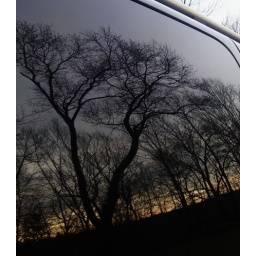
I liked how the sky's reflection looked against the car window